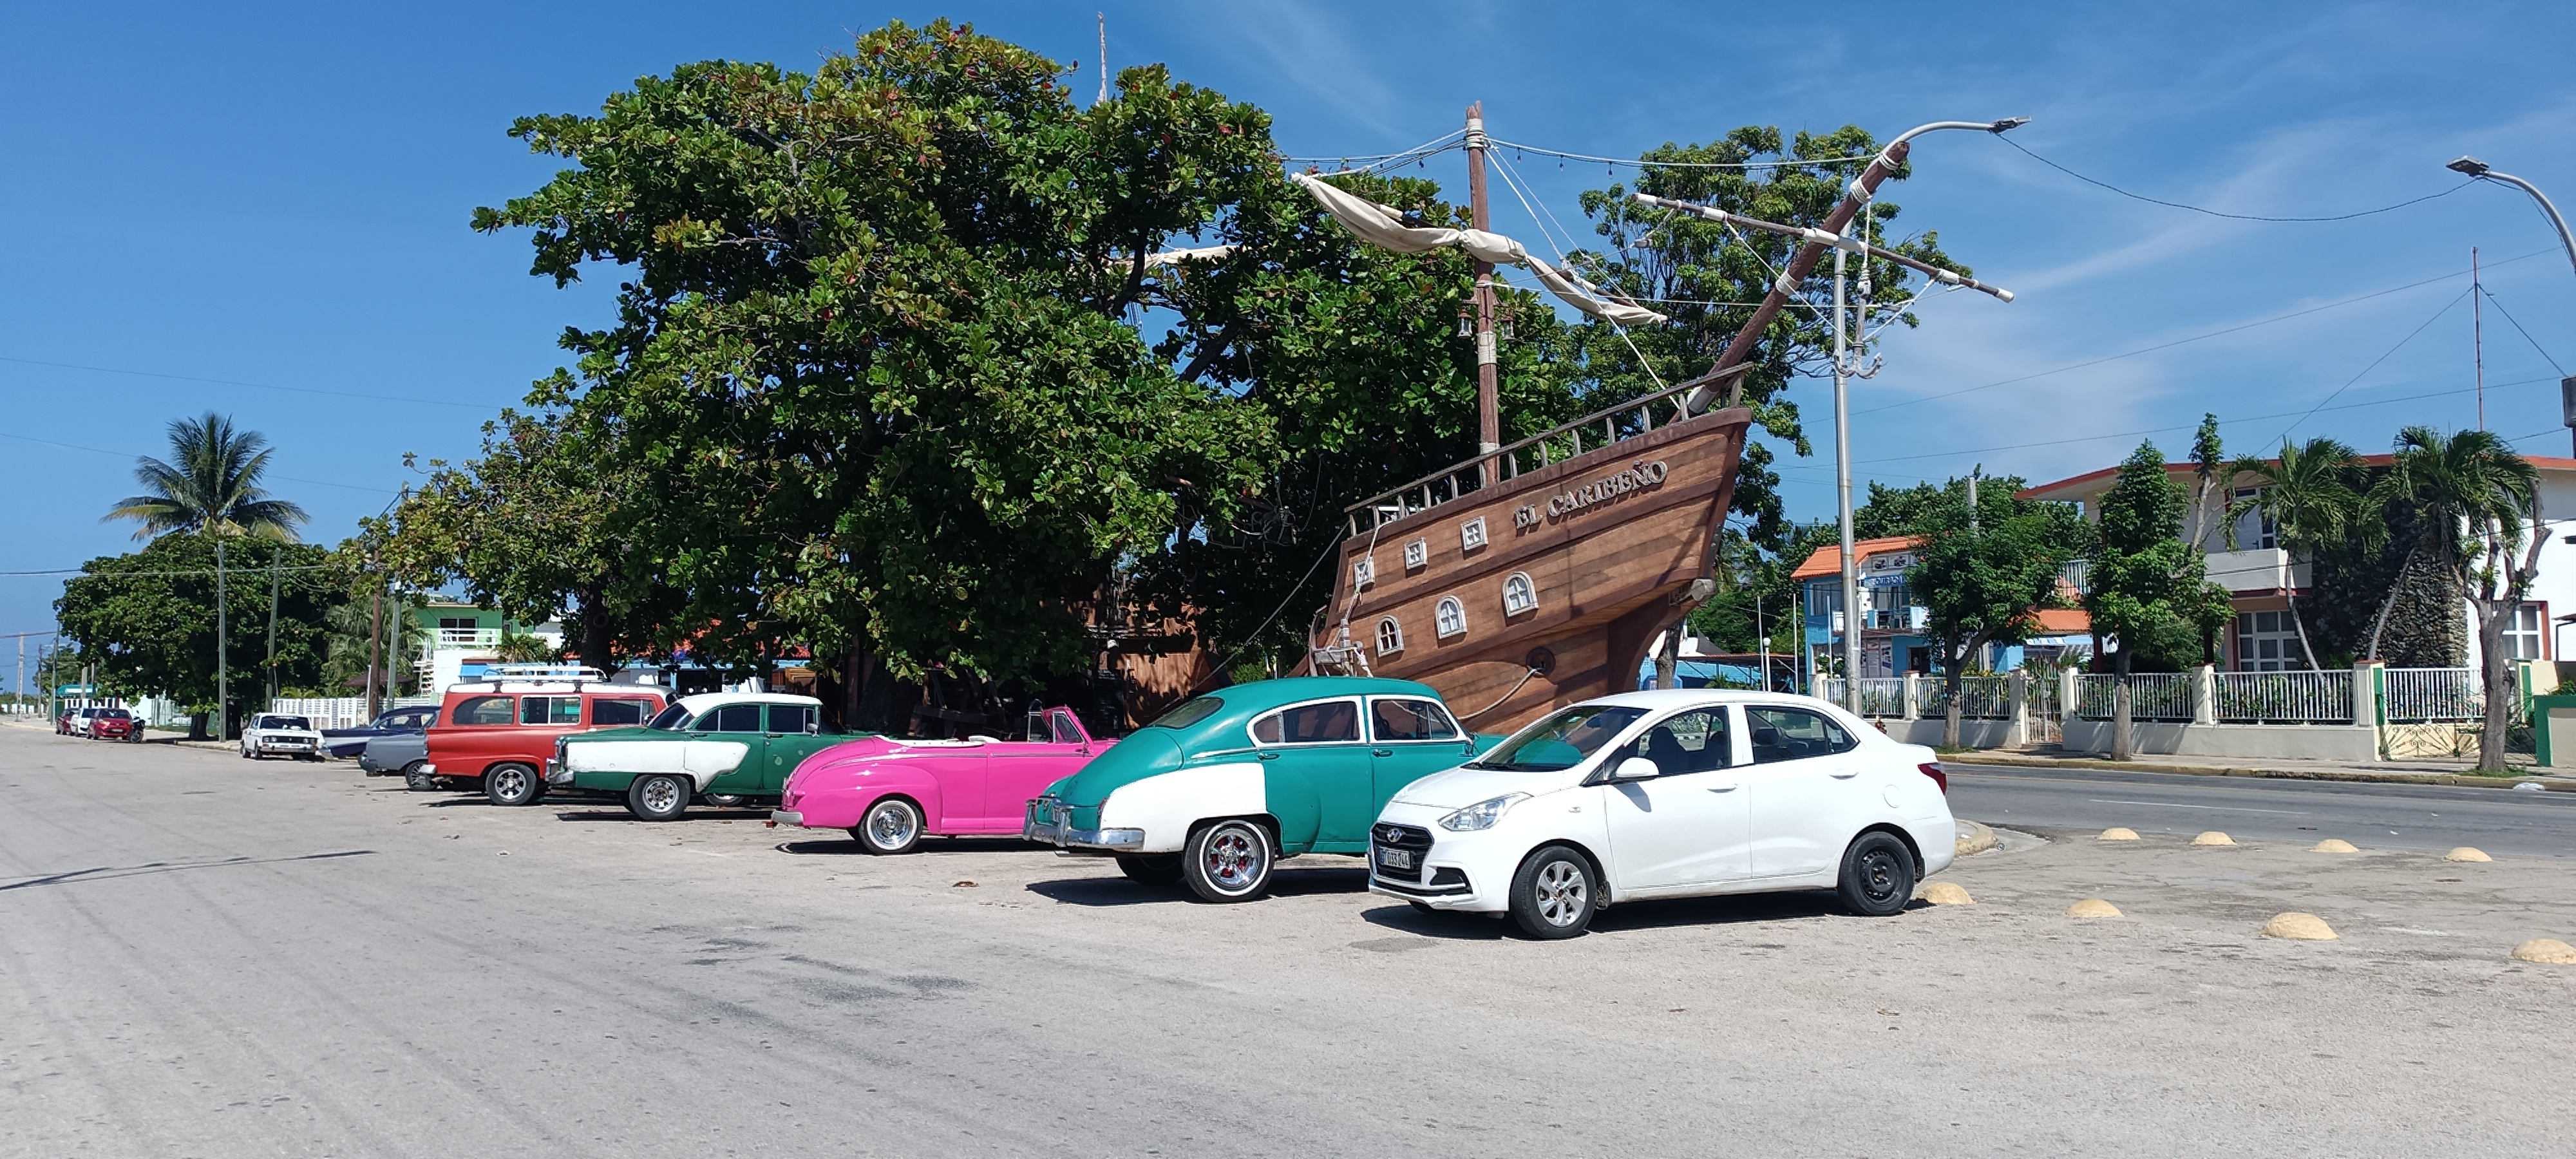
varadero, wheel, car, tire, land vehicle, sky, vehicle, motor vehicle, tree, mode of transport, asphalt, automotive exterior, automotive design, automotive lighting, parking, personal luxury car, notchback, road, cloud, rolling, city, family car, window, landscape, Liftback, mid size car, trunk, luxury vehicle, full size car, electric blue, vehicle door, street, parking lot, traffic, classic, automotive wheel system, classic car, compact car, rim, tourism, compact mpv, sports sedan, hatchback, city car, vacation, ship, sedan, executive car, transport, auto part